George James Bruere

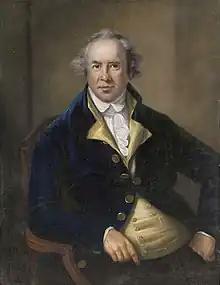
A portrait of Bruere by John Russell

Lieutenant-Colonel George James Bruere ( – 10 September 1780) was a British Army officer and colonial administrator who served as governor of Bermuda from 1764 until his death in 1780. Of all Bermuda's governors since 1612, his term of office was the longest. He had a difficult time during the American Revolutionary War and is thought to have died of chronic stress caused by the interplay of Bermudians and American rebels.